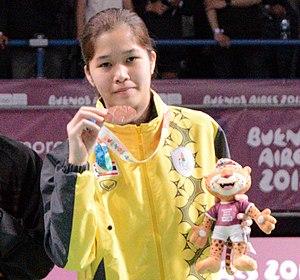
Cérémonie des vainqueurs des Jeux olympiques de la jeunesse de 2018. Individuel Filles.